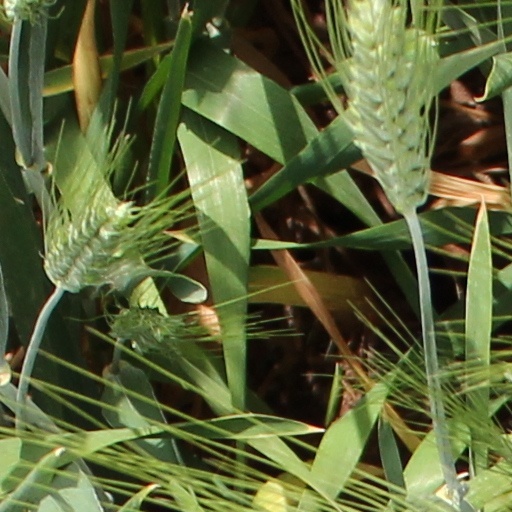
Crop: wheat